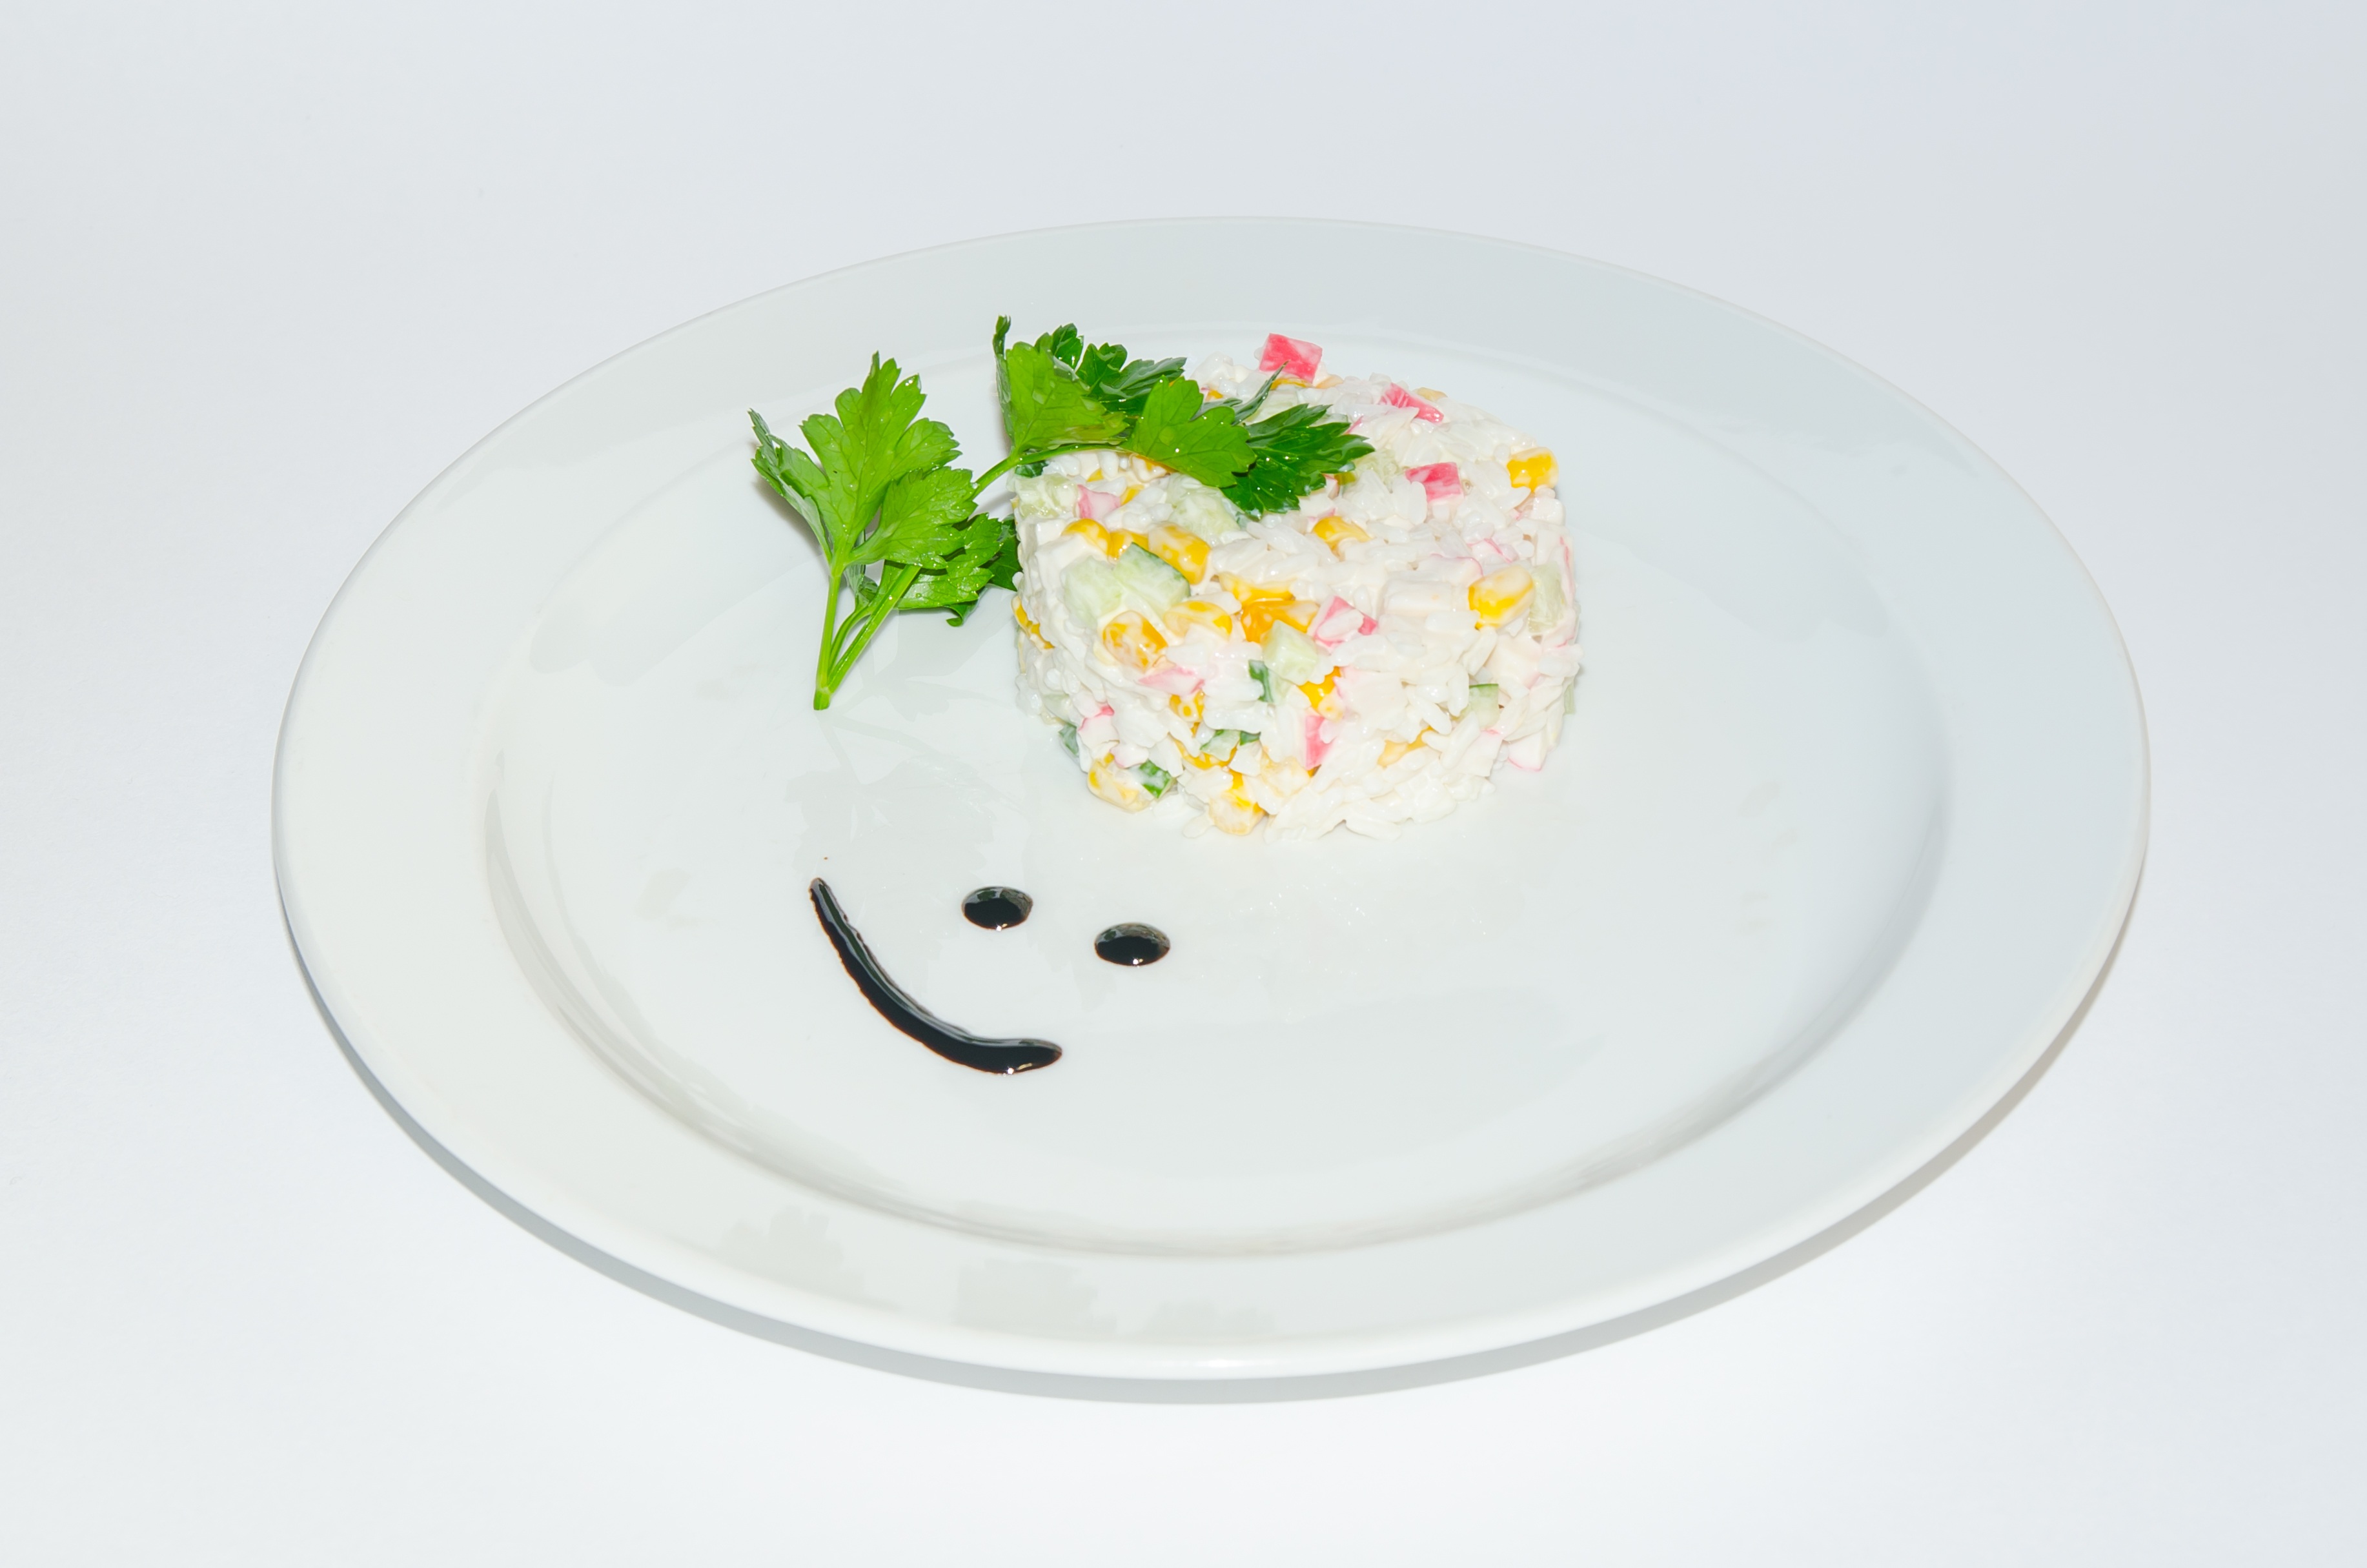
summer, dish, meal, food, salad, red, produce, plate, kitchen, colorful, breakfast, dessert, lunch, cuisine, delicious, tomato, use, icing, nutrition, vegetables, dinner, tomatoes, diet, taste, vegetarianism, appetizer, useful, cherry tomatoes, dishware, the tomatoes on the branch, greek salad